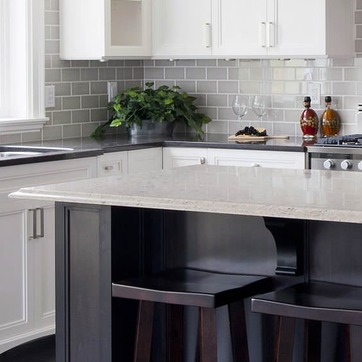
Material: polishedstone